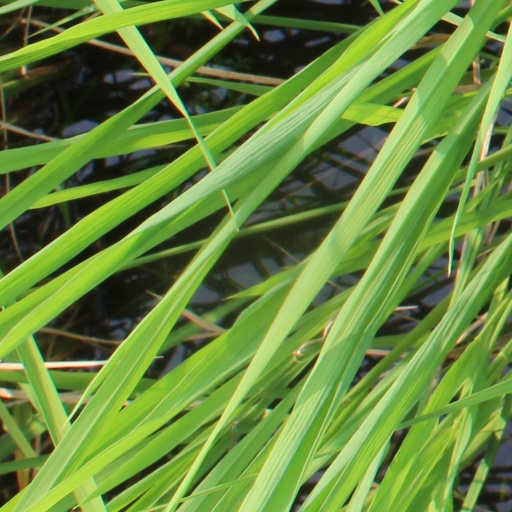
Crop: rice